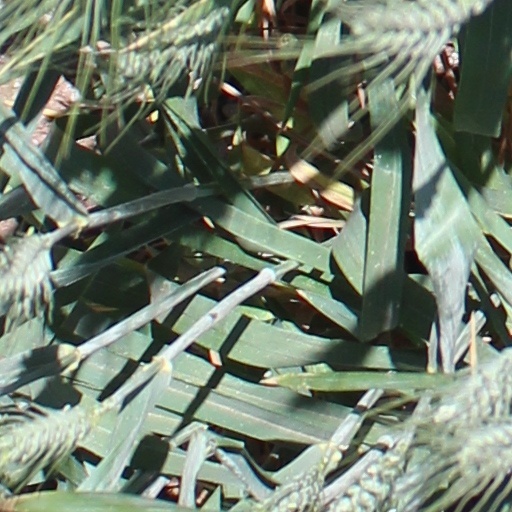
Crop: wheat